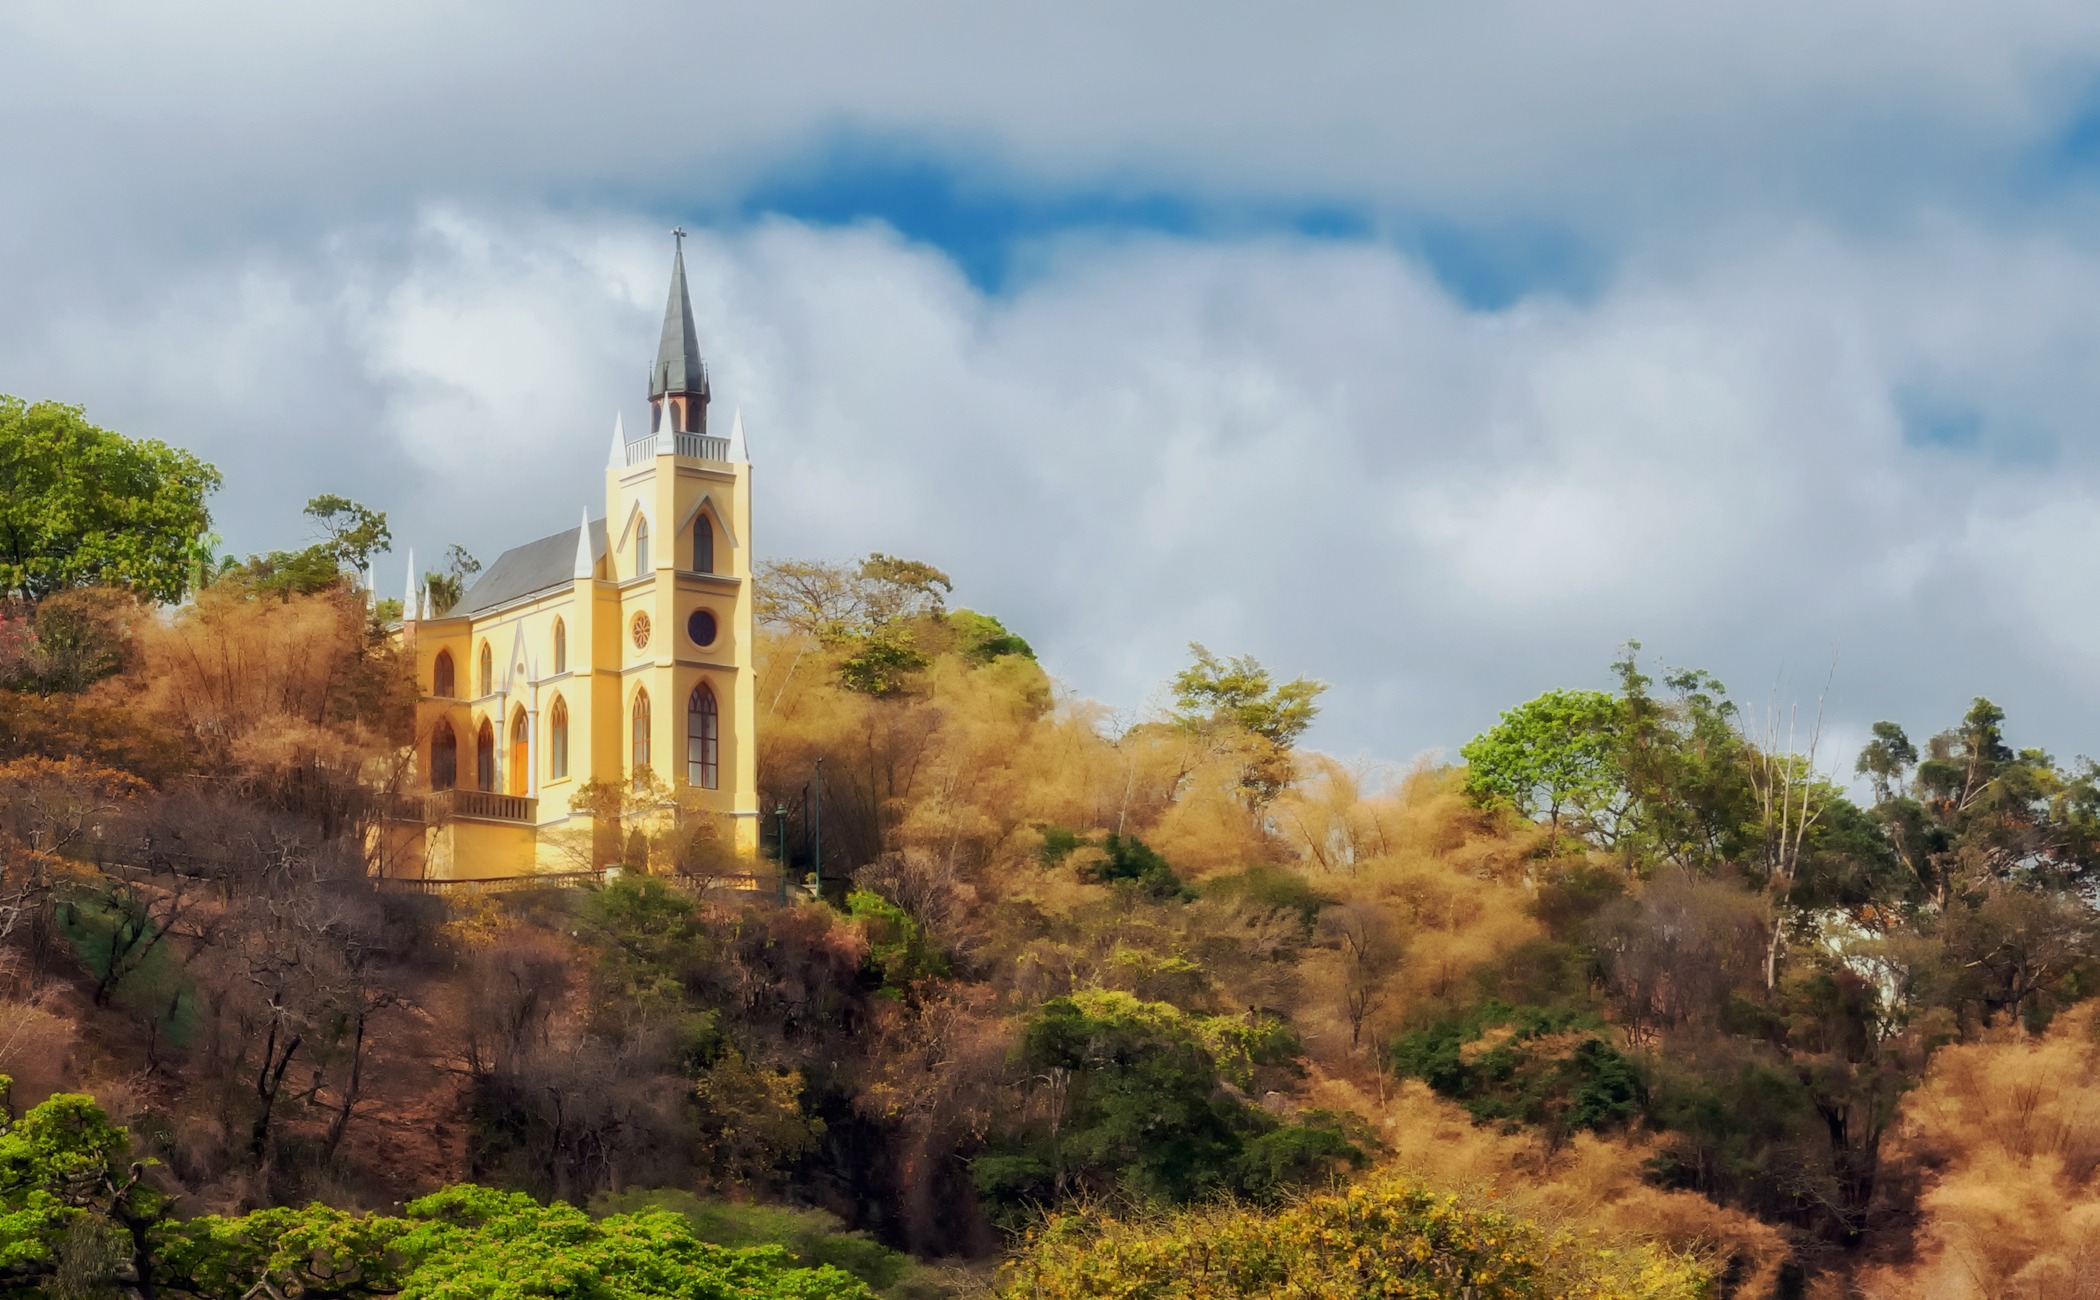
landscape, tree, nature, architecture, sky, countryside, fall, hill, building, rural, scenic, autumn, religion, church, place of worship, outside, clouds, spain, faith, monastery, hilltop, rural area